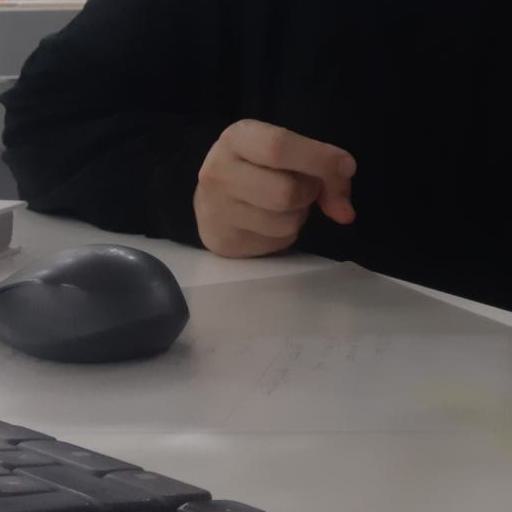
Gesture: no_gesture